Tulu Gowda

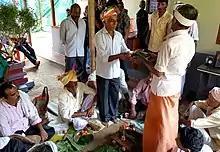
Tulu Gowda Marriage Program – Vīḷya śāstra at Puttur

In Dakshina Kannada both the groups of Gowdas Tulu and 'Arebhashe' prepare meat or any Non Vegetarian food during marriage and Gruhaprevesha (House warming functions. Tulu Gowdas of Puttur Seeme invariably conduct Marriage and Gruha Pravesha as per Vaidhika Practice.